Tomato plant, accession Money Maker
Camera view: bottom (45 deg); turntable rotation: 60 degrees
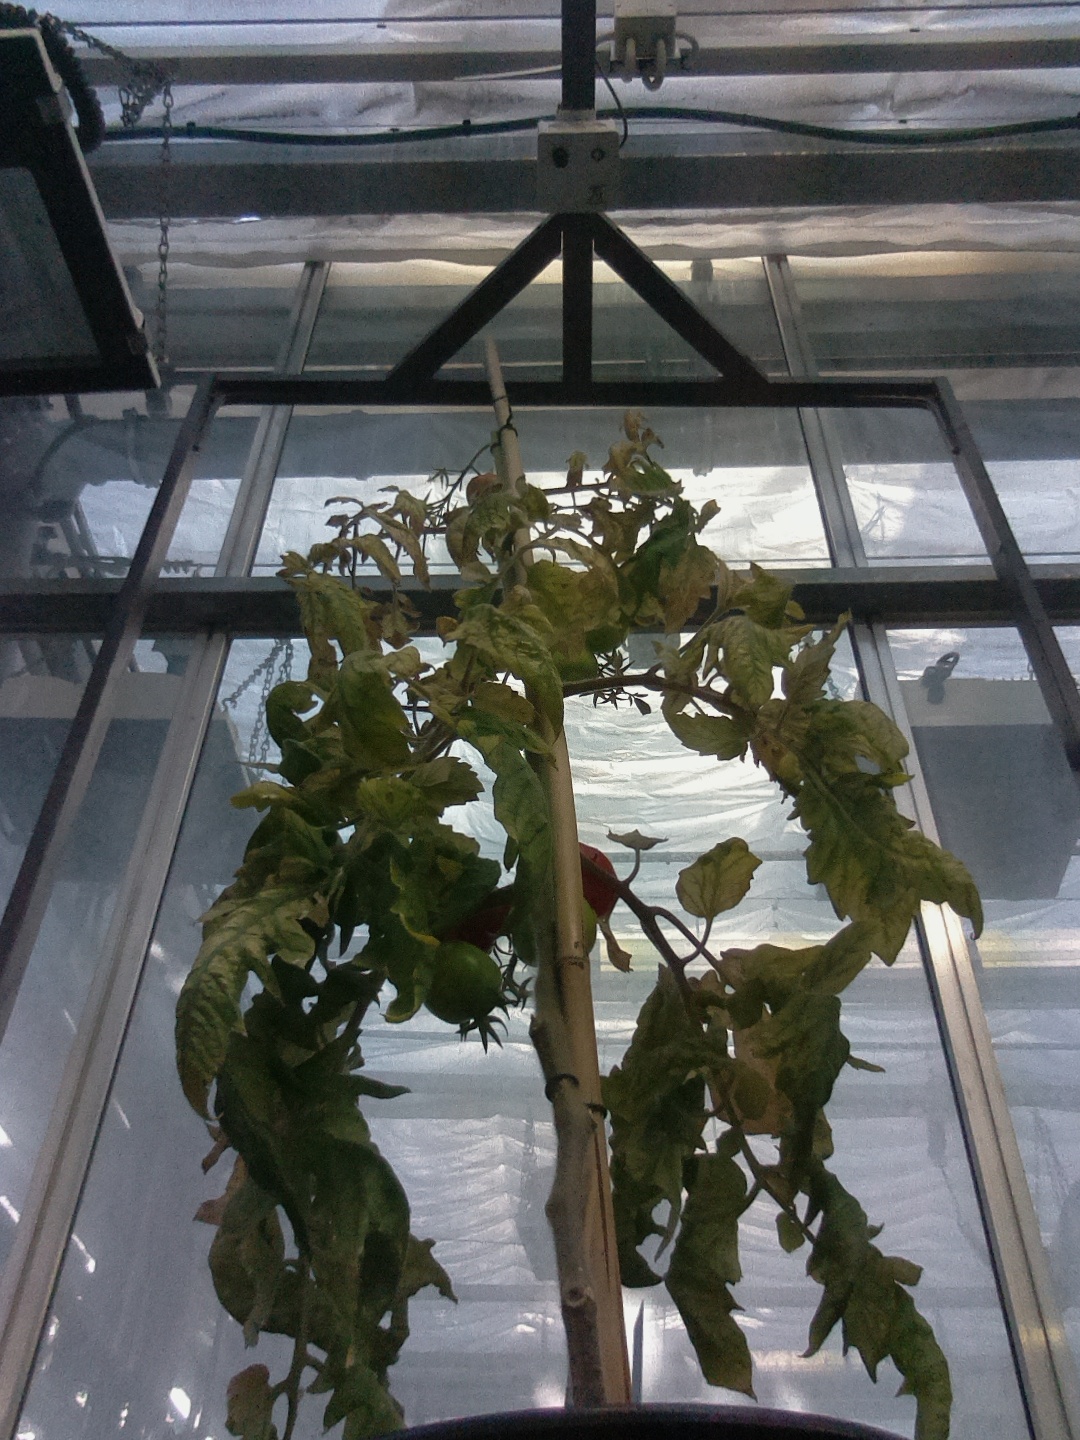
BBCH growth stage 83: 30%-40% of fruits show typical fully ripe color